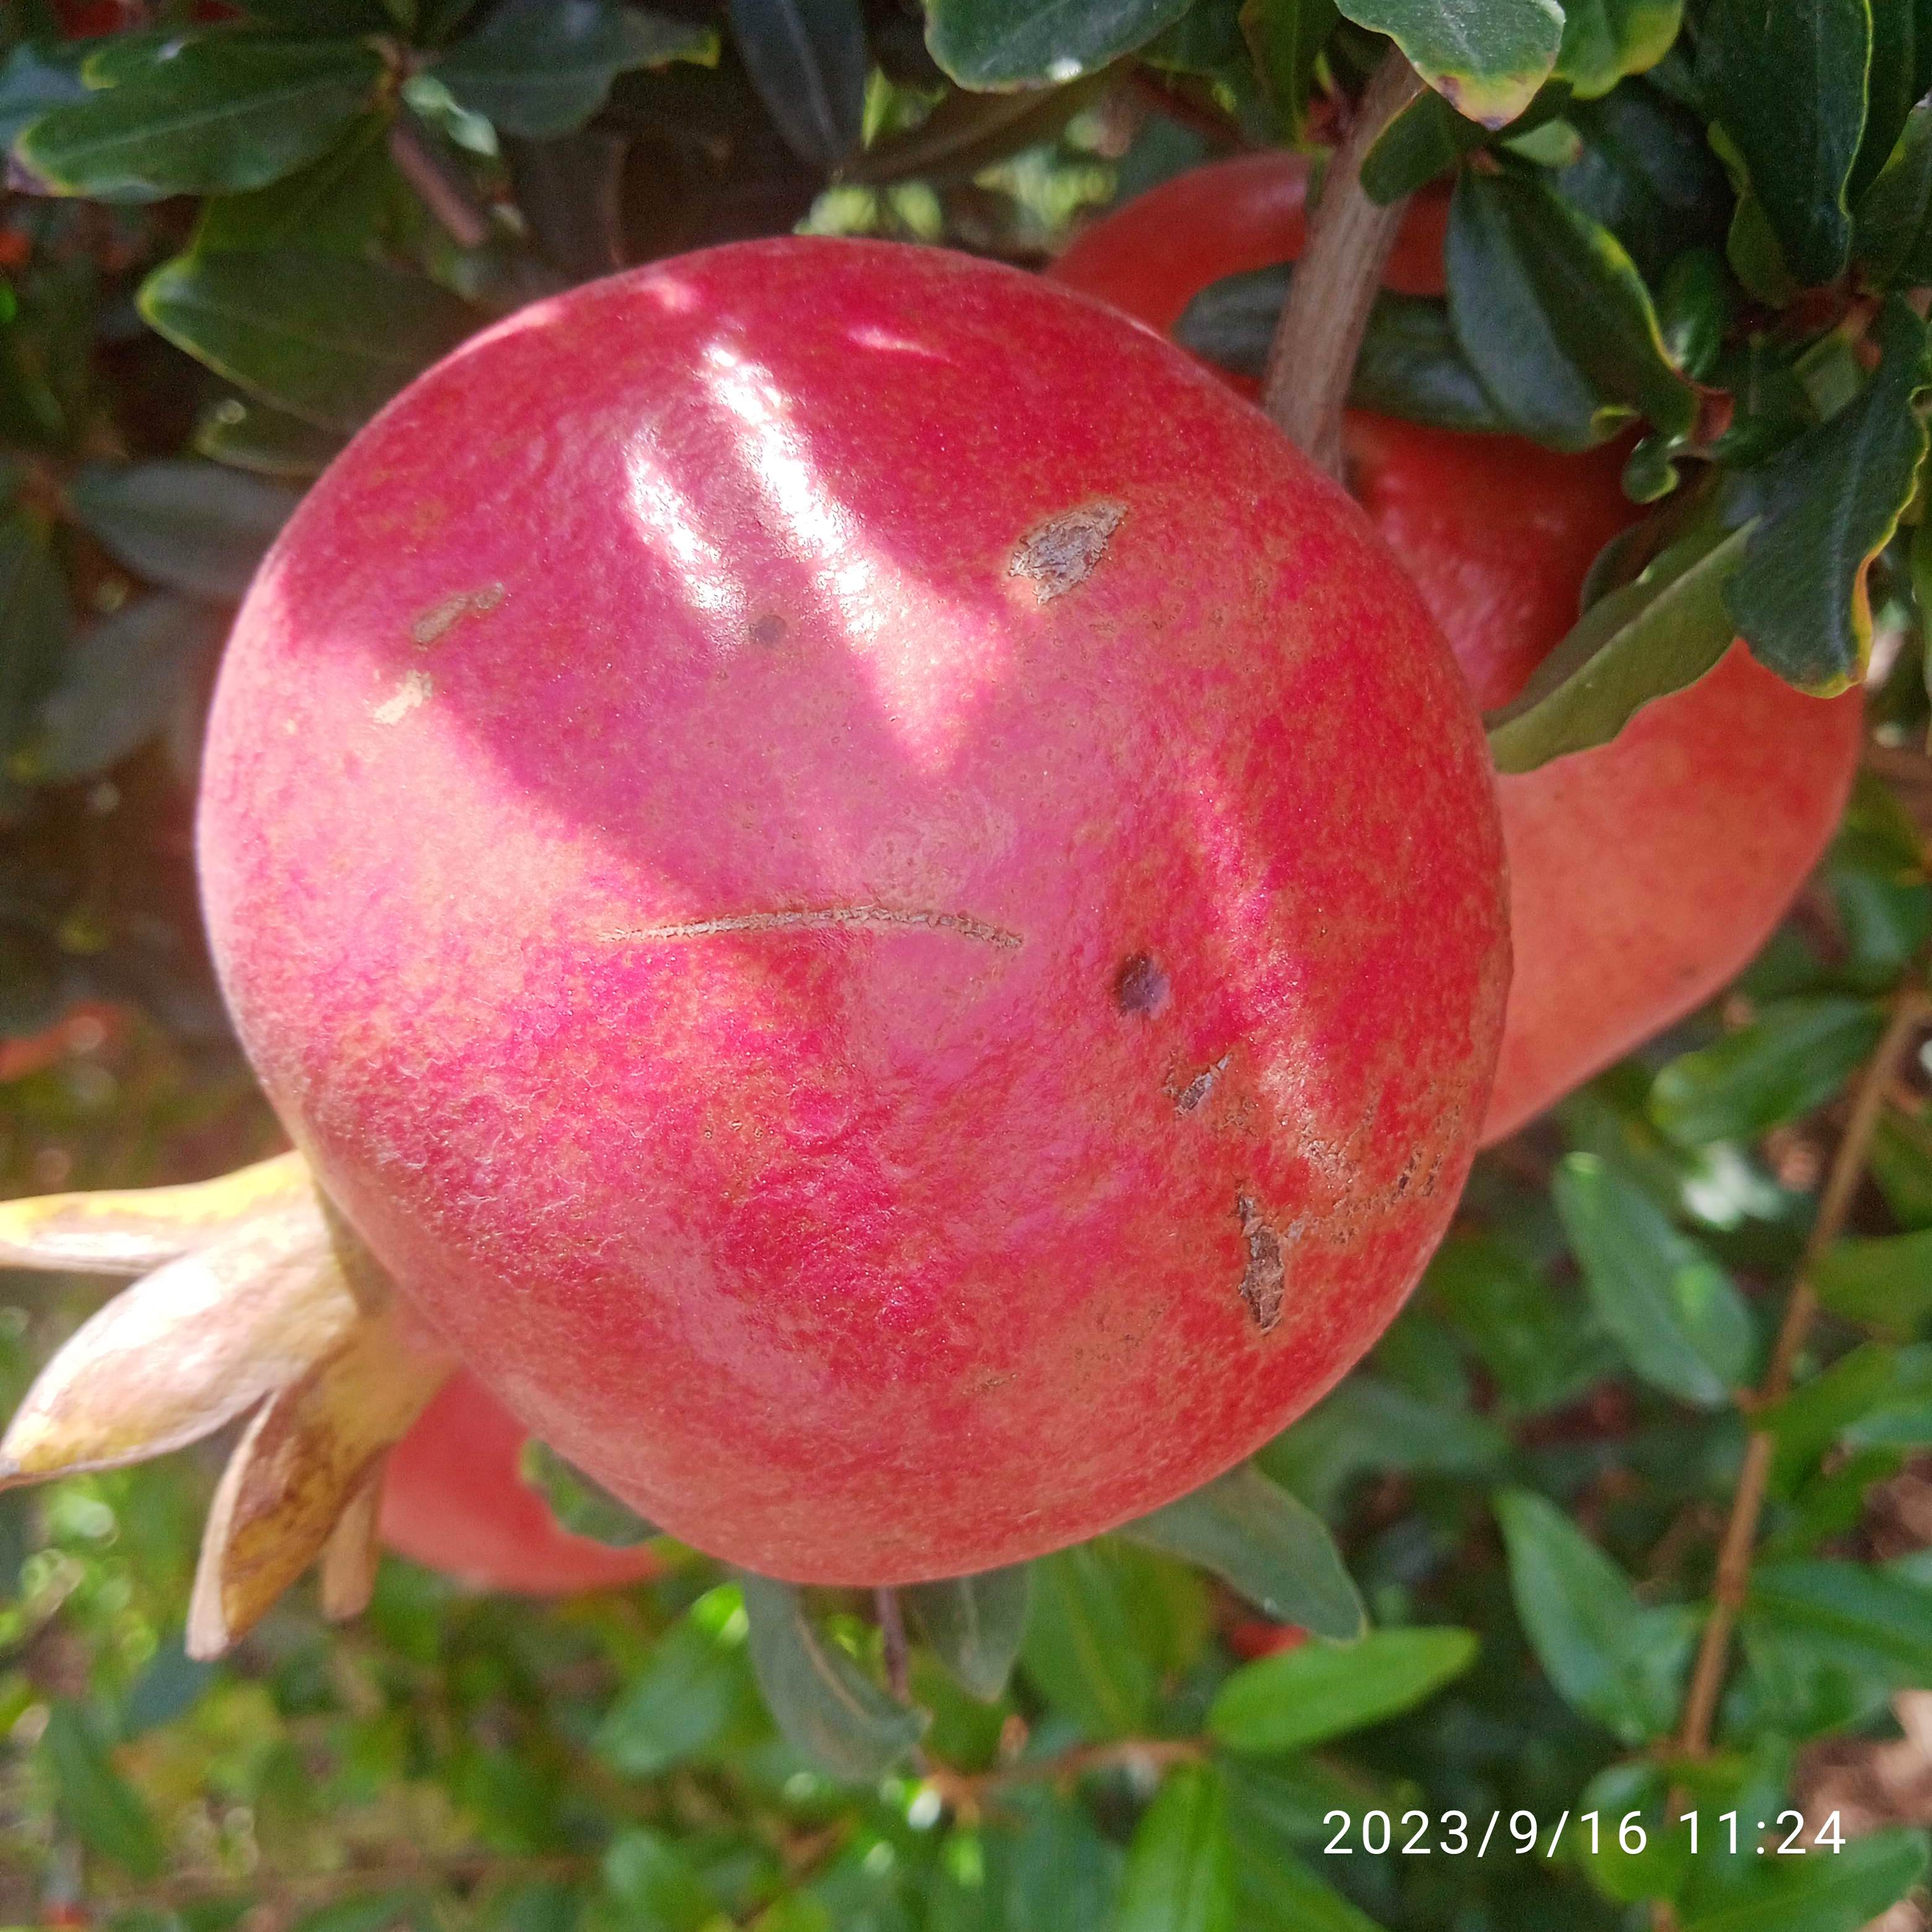
Label: Healthy